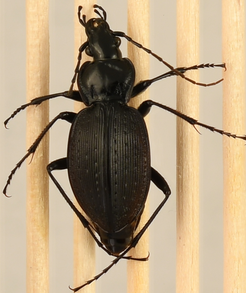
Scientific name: Carabus goryi
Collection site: Great Smoky Mountains National Park NEON (GRSM), plot GRSM_022